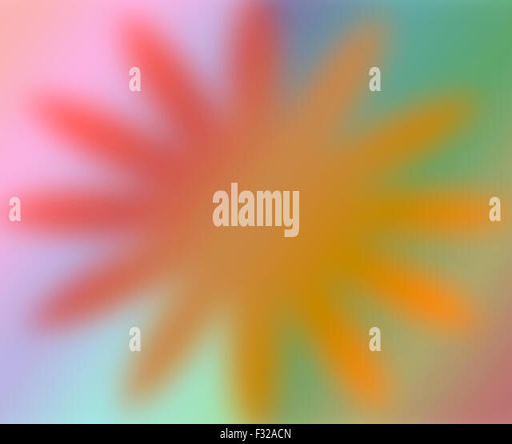
multicolor background of geometric pattern , with a twelve - pointed star .